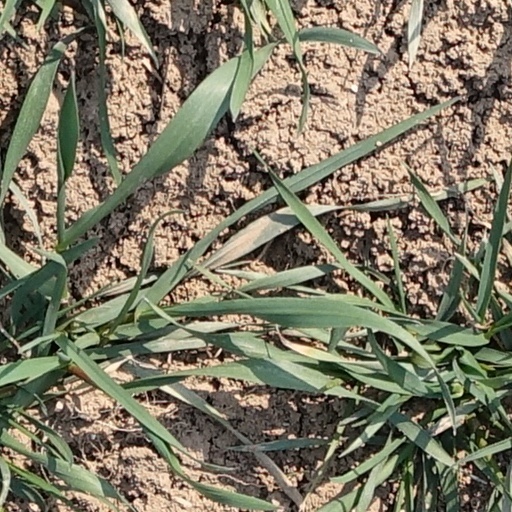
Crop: wheat